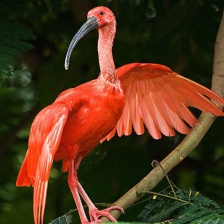
Species: SCARLET IBIS
Scientific name: EUDOCIMUS RUBER